Playtime

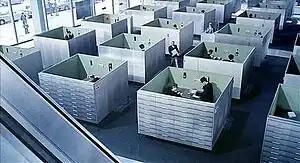
The office set for Jacques Tati's "Playtime" anticipated the dominance of office cubicle arrangements by some 20 years. The set was redressed for the trade exhibition sequence.

Upon its release in 1967, "Playtime" was the most expensive film ever made in France. Like Tati's other pictures, the dialogue has been post-synchronized and its volume turned down to direct the viewer's attention to forms of behavior and visual gags.